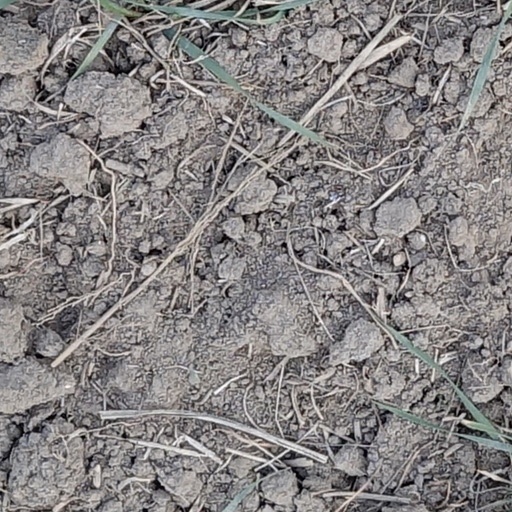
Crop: wheat